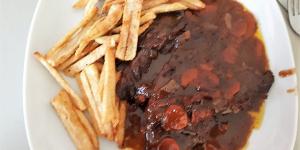
carrilleras en salsa de chocolate